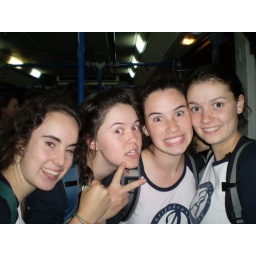
Stepped off the plane in lima for the first time and into the bus